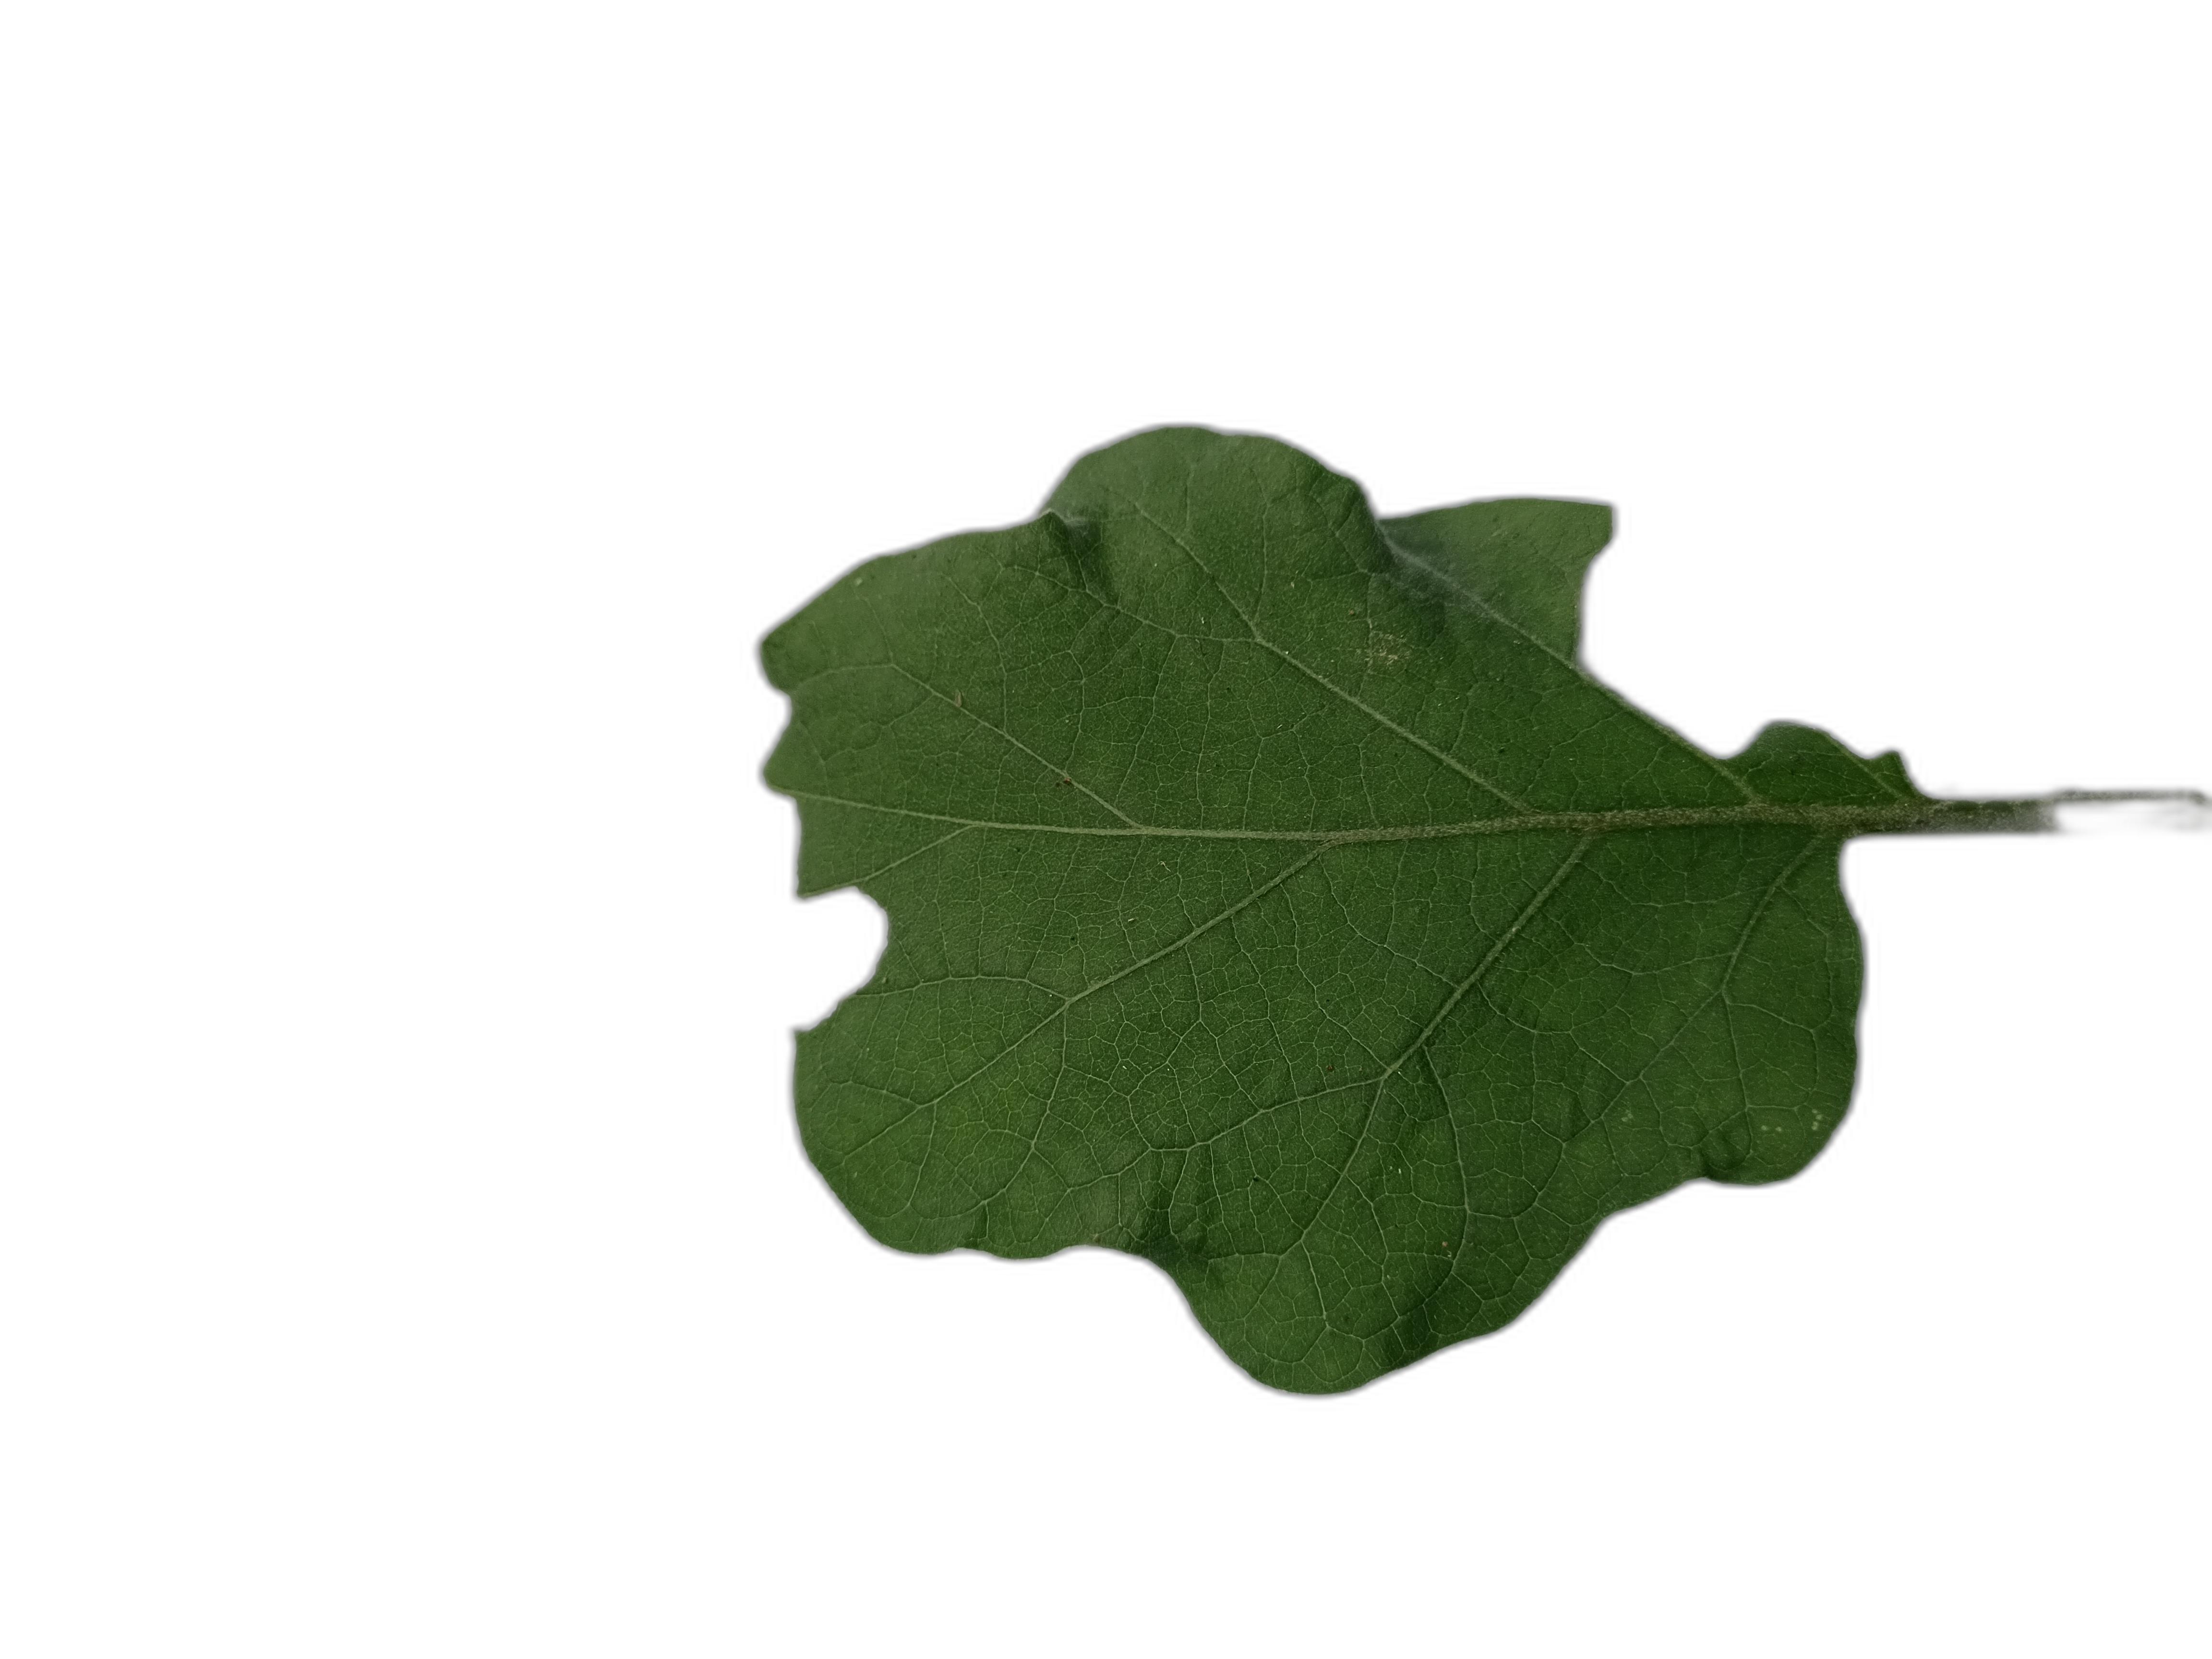
Label: Insect Pest Disease